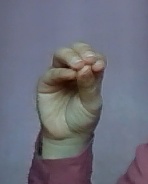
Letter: ha